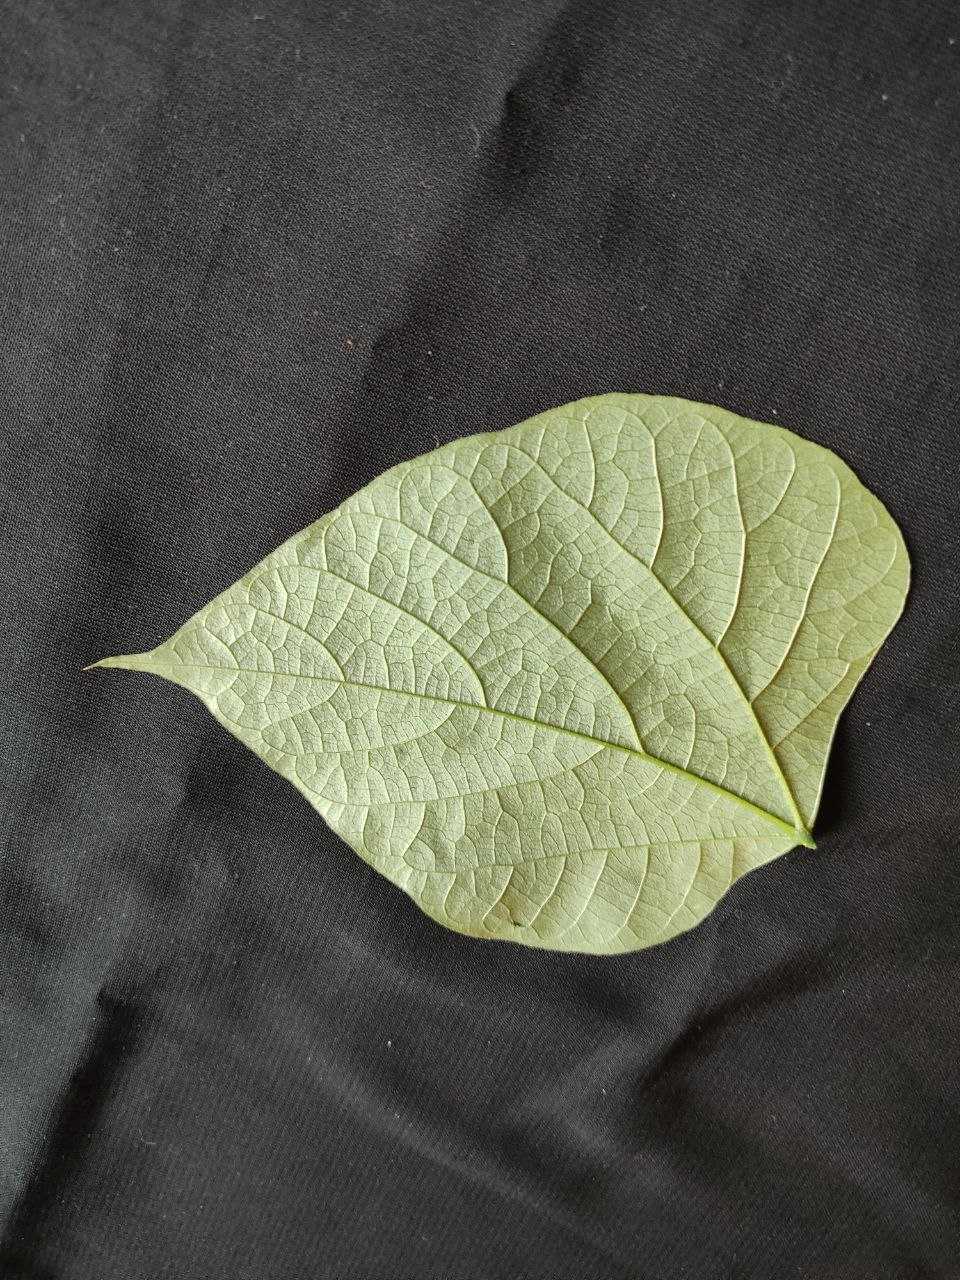
Crop: bean
Leaf condition: Fresh Leaf